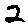
Label: 2